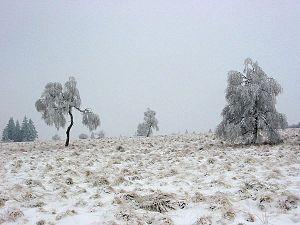
Hautes Fagnes (Belgique)